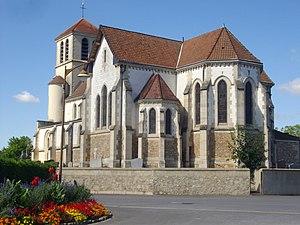
Église Saint-Léger de Mairy-sur-Marne (Marne, France), chevet
Mairy-sur-Marne est une commune française, située dans le département de la Marne en région Grand Est.